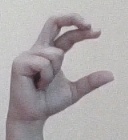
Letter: thal